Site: brandenburg
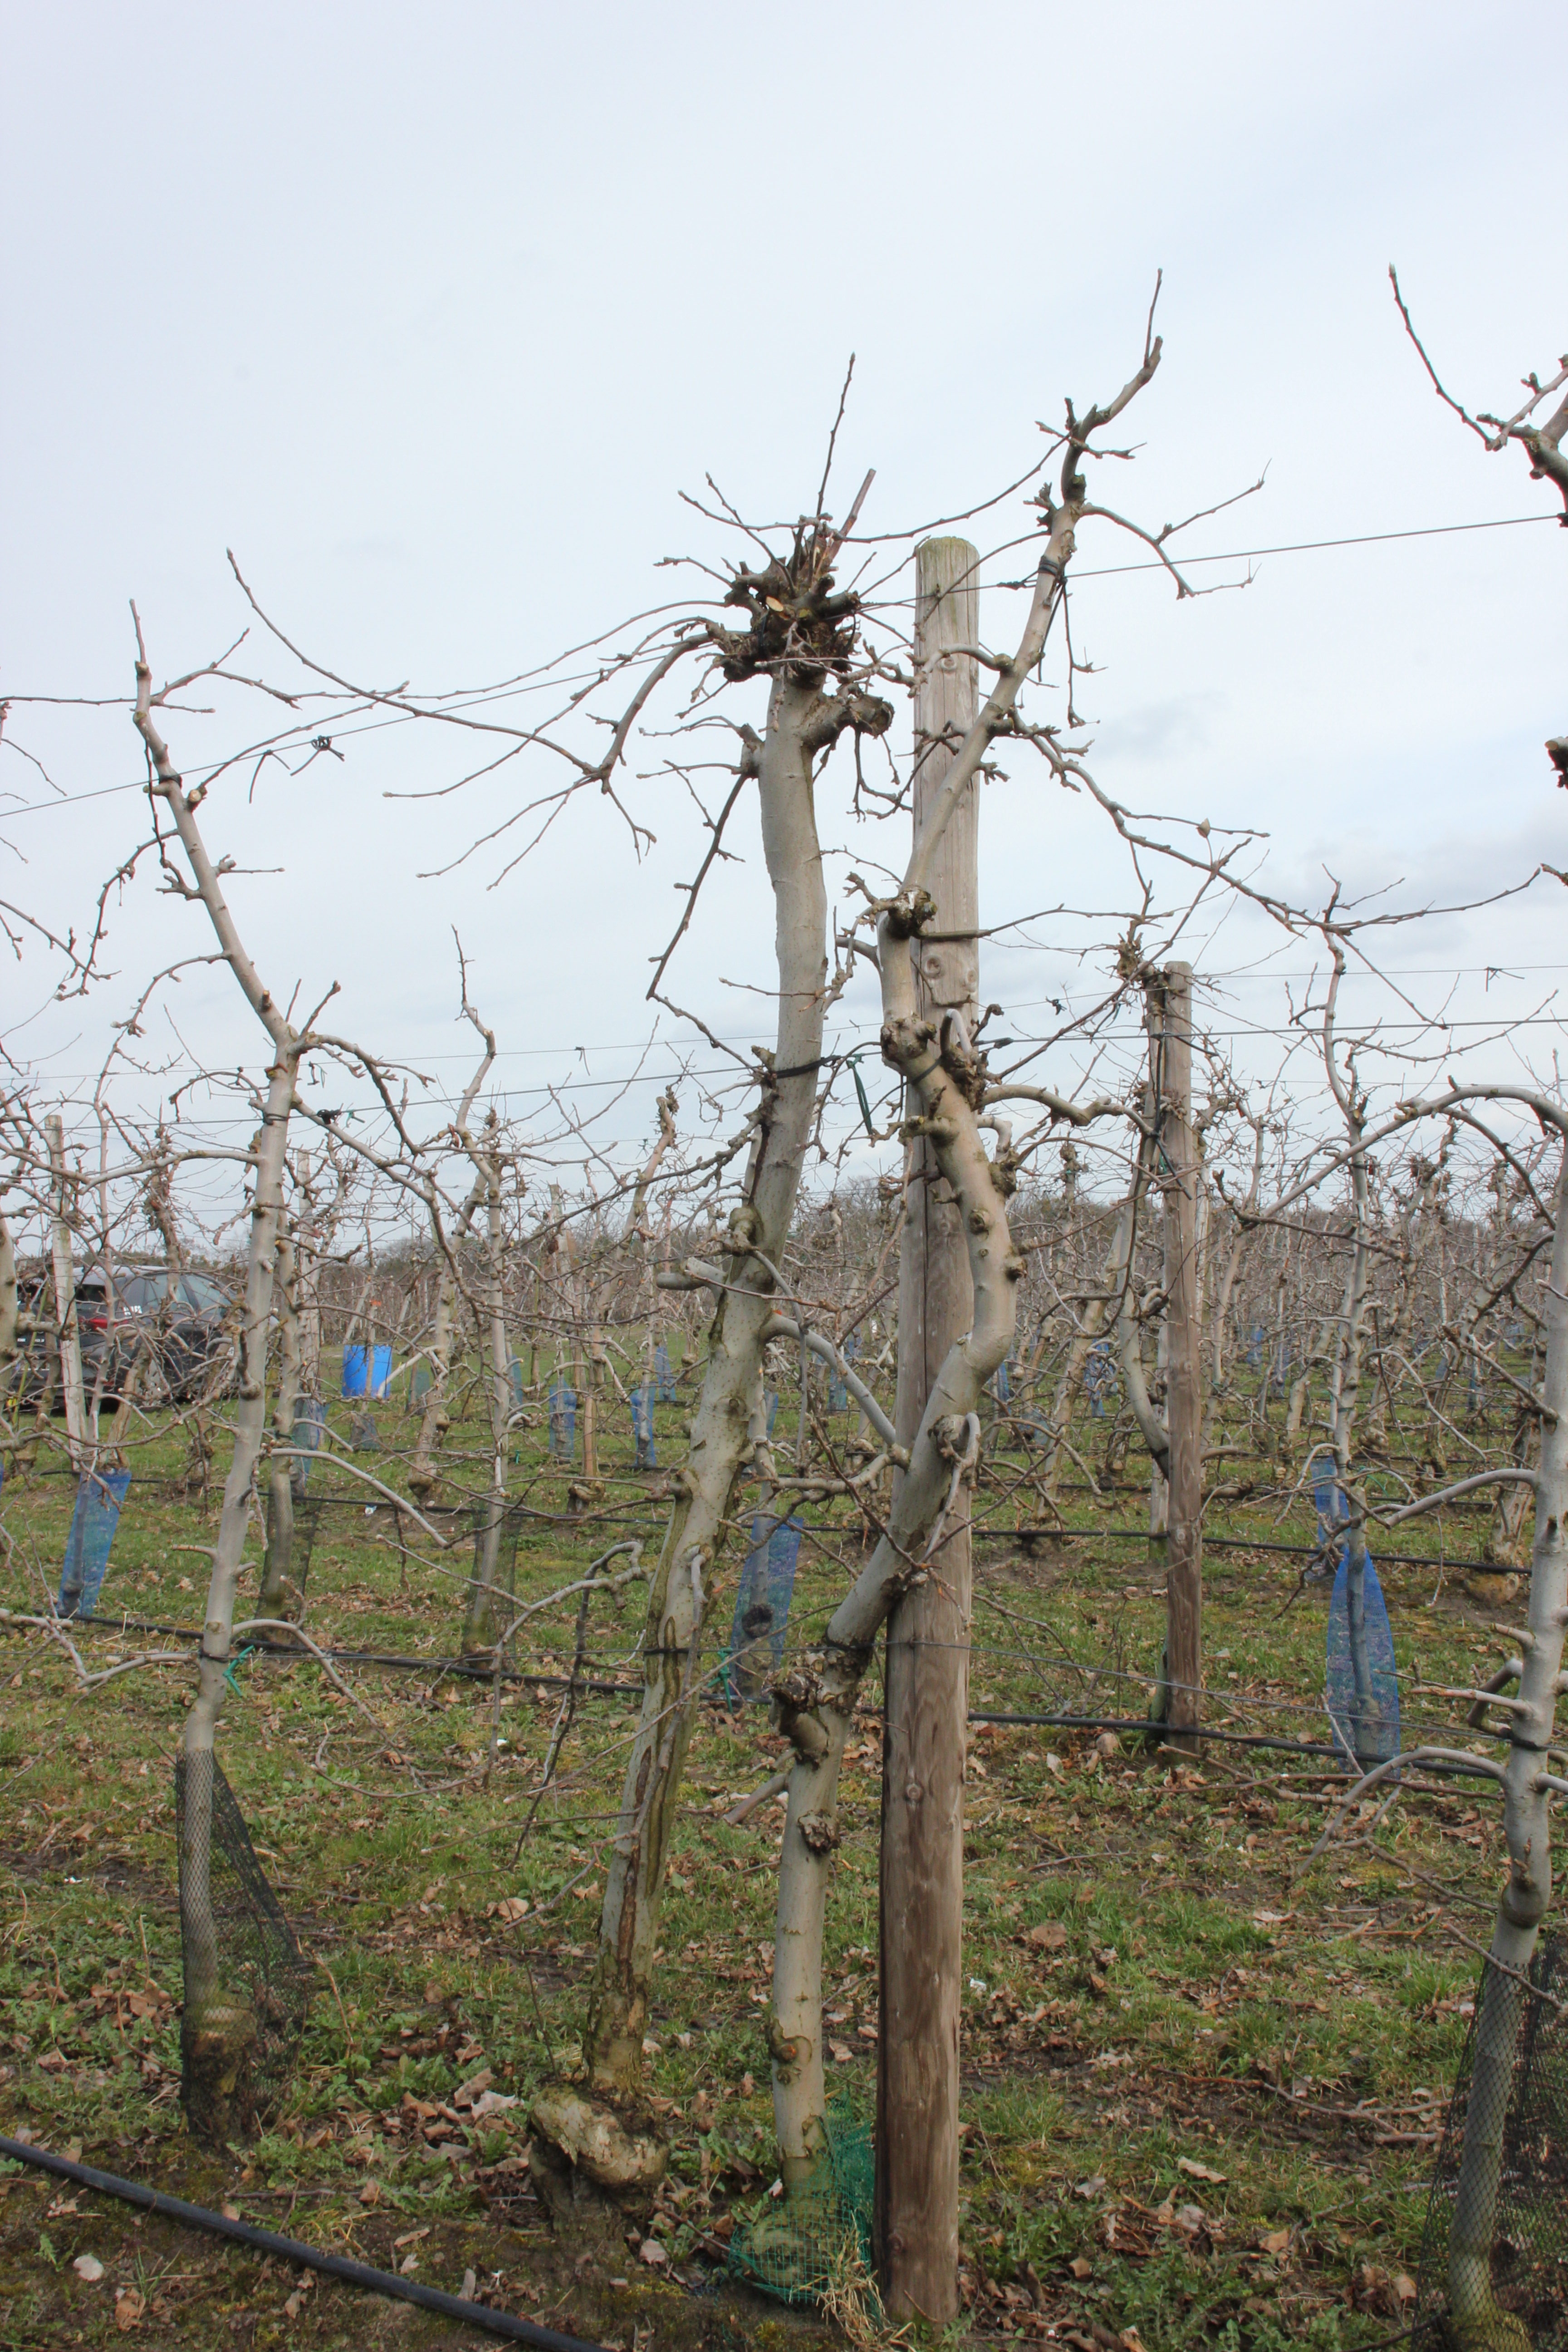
Growth stage (BBCH 01): Bud development